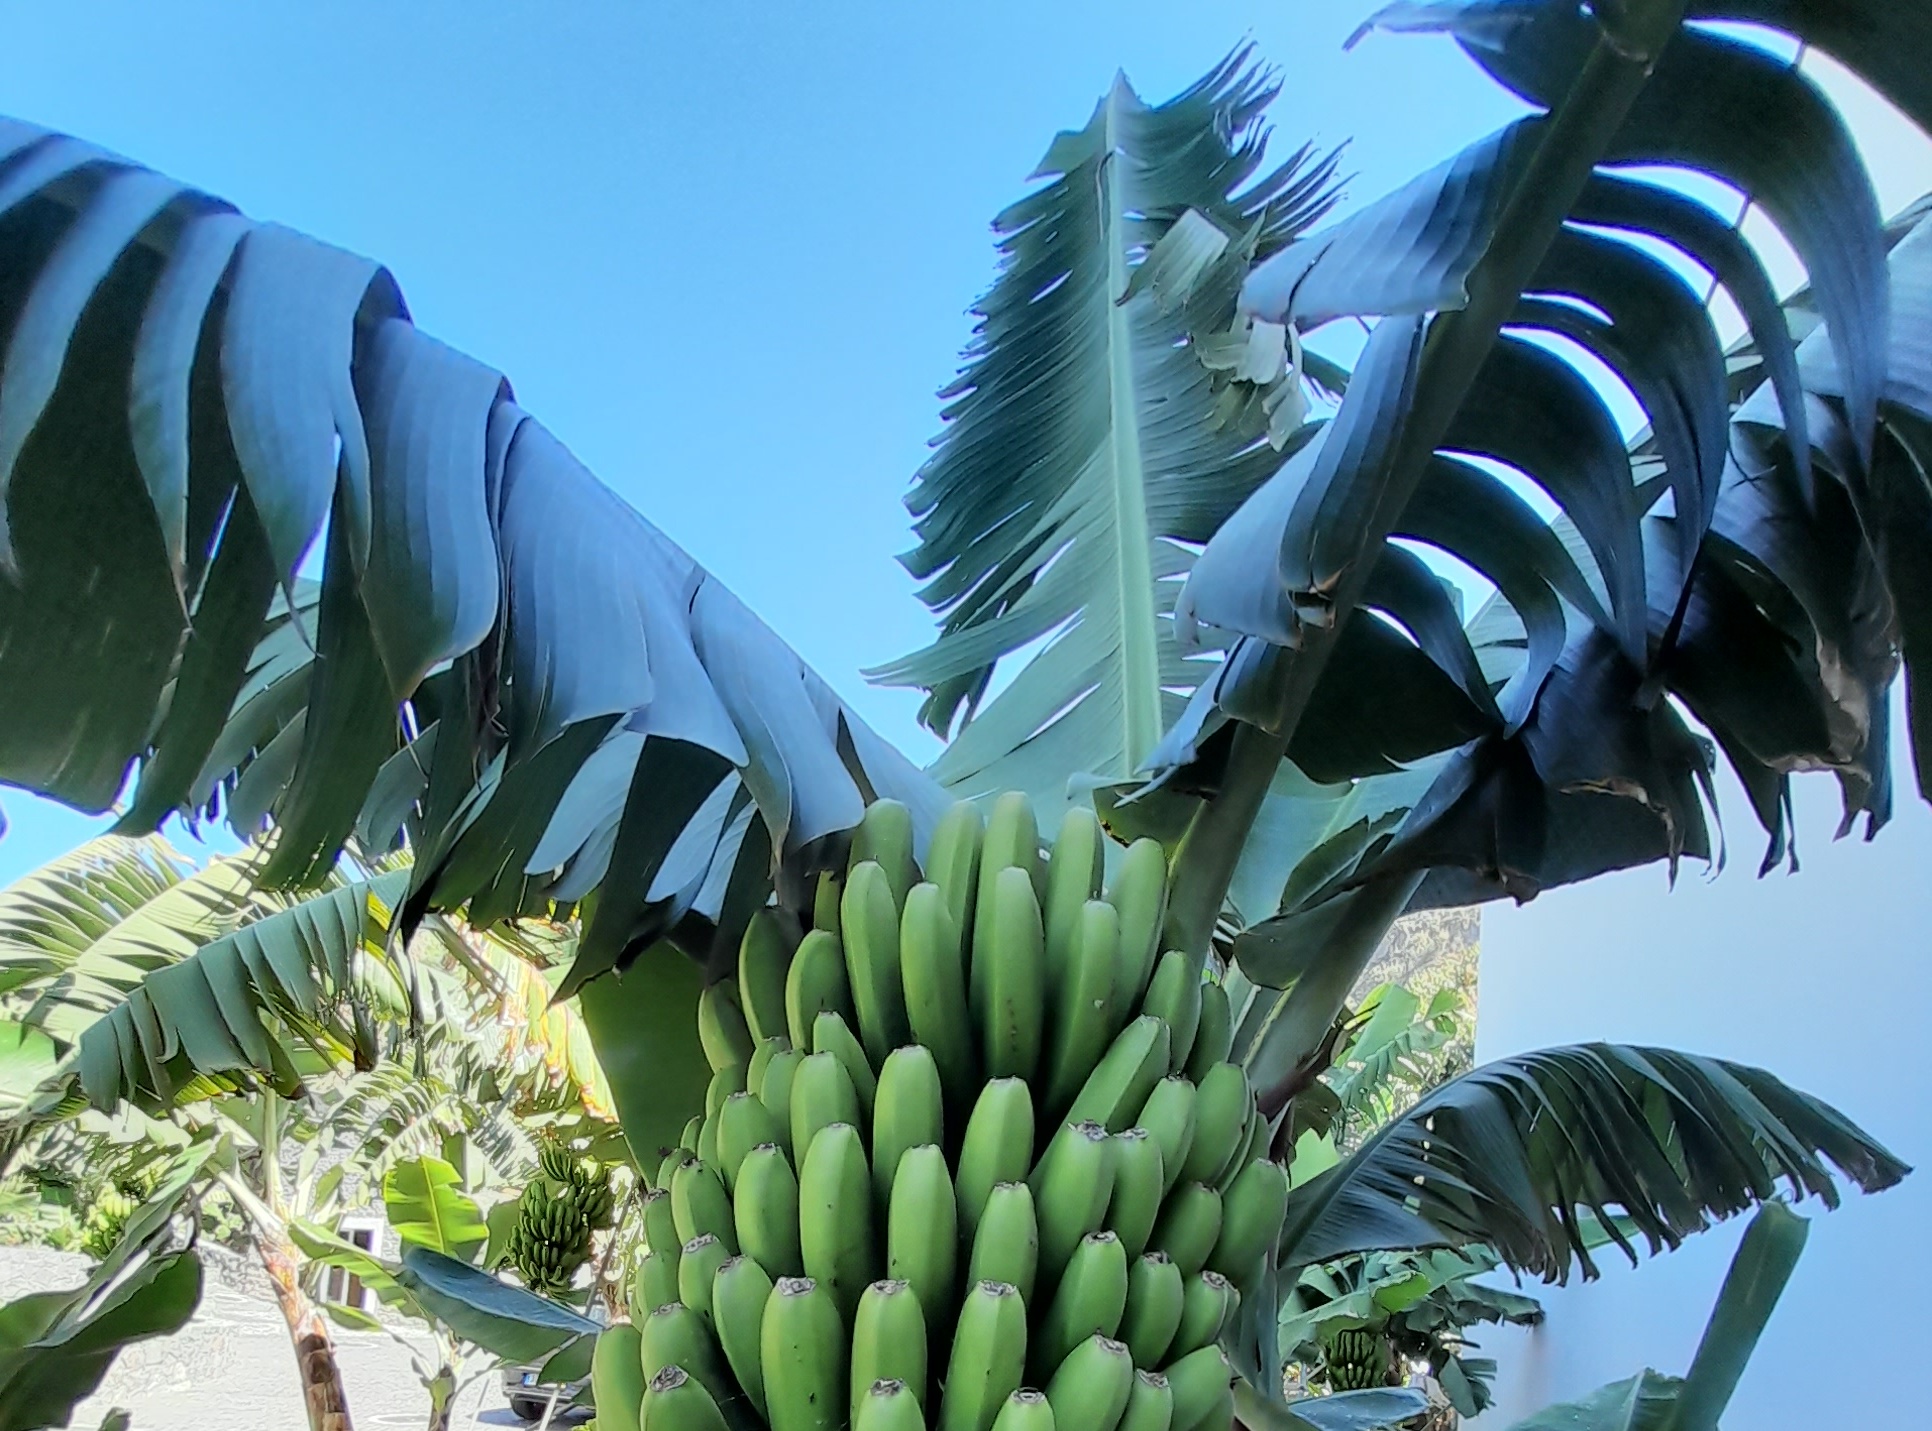
Label: Keep